Riviera (hotel and casino)

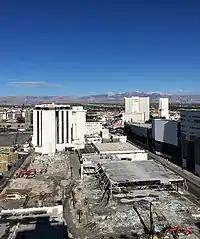
Looking west at the Monaco Tower, May 2016. In the foreground is cleanup of a parking garage (left) and demolition of convention space (right).

A group of former Flamingo Hotel managers, led by Gus Greenbaum, soon took over operation of the Riviera, leasing it from the ownership group. Greenbaum had recently retired, and it was widely suspected that he was coerced to return to work by threats from Chicago mob boss Tony Accardo. Among Greenbaum's staff was entertainment director William Nelson, who was soon discovered to be mob informer Willie Bioff, leading to his murder in November 1955.